Finishing (bookbinding)

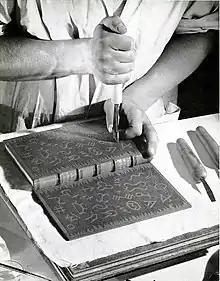
Example of blind tooling a book binding with exquisite detail

Early codices, such as Coptic bindings, had relatively simple finishing, including blind tooling and leather strips woven through covering material.